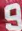
Number: 9